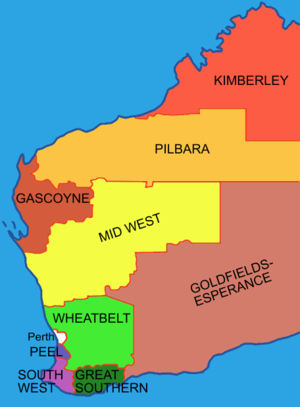
Le cyclone Inigo a égalé le record de plus basse pression d’un cyclone tropical dans la région sous la responsabilité du Bureau of Meteorology australien. Il s’est développé à partir d’une perturbation tropicale traversant l’Indonésie à la fin de mars 2003. Il est devenu un cyclone tropical le 1ᵉʳ avril et s’est intensifié rapidement en se dirigeant vers le sud-ouest. Le 4 avril, Inigo avait atteint une pression centrale de 900 hPa. Par la suite, à l’approche d’un creux barométrique, Inigo faiblit et tourna vers le sud-est. Le 8 avril, il s’est dissipé après avoir touché terre en Australie occidentale comme une simple tempête tropicale.
Le Pilbara est l'une des neuf régions d'Australie-Occidentale selon le Regional Development Commissions Act 1993 et aussi une biorégion selon l’Interim Biogeographic Regionalisation for Australia. Il est limité par l'Océan Indien au nord-est, le Kimberley au nord, le territoire du Nord à l'est et au sud, d'ouest en est : le Gascoyne, le Mid West, le Goldfields-Esperance
La région de South West est une des neuf régions d'Australie occidentale.
La région de Peel est la plus petite des neuf régions d'Australie occidentale.
La région de Gascoyne est l'une des neuf régions de l'Australie-Occidentale.
La région du Great Southern est une des neuf régions de l'Australie Occidentale.
Le Kimberley est l'une des neuf régions d'Australie-Occidentale. C'est la région la plus septentrionale de cet État.